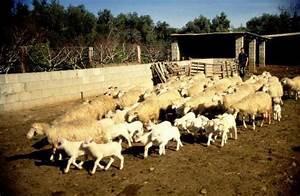
sheep